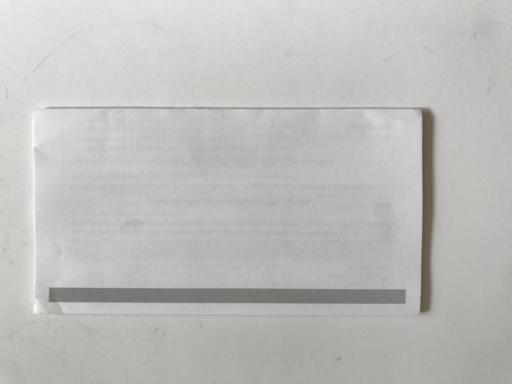
Waste category: paper